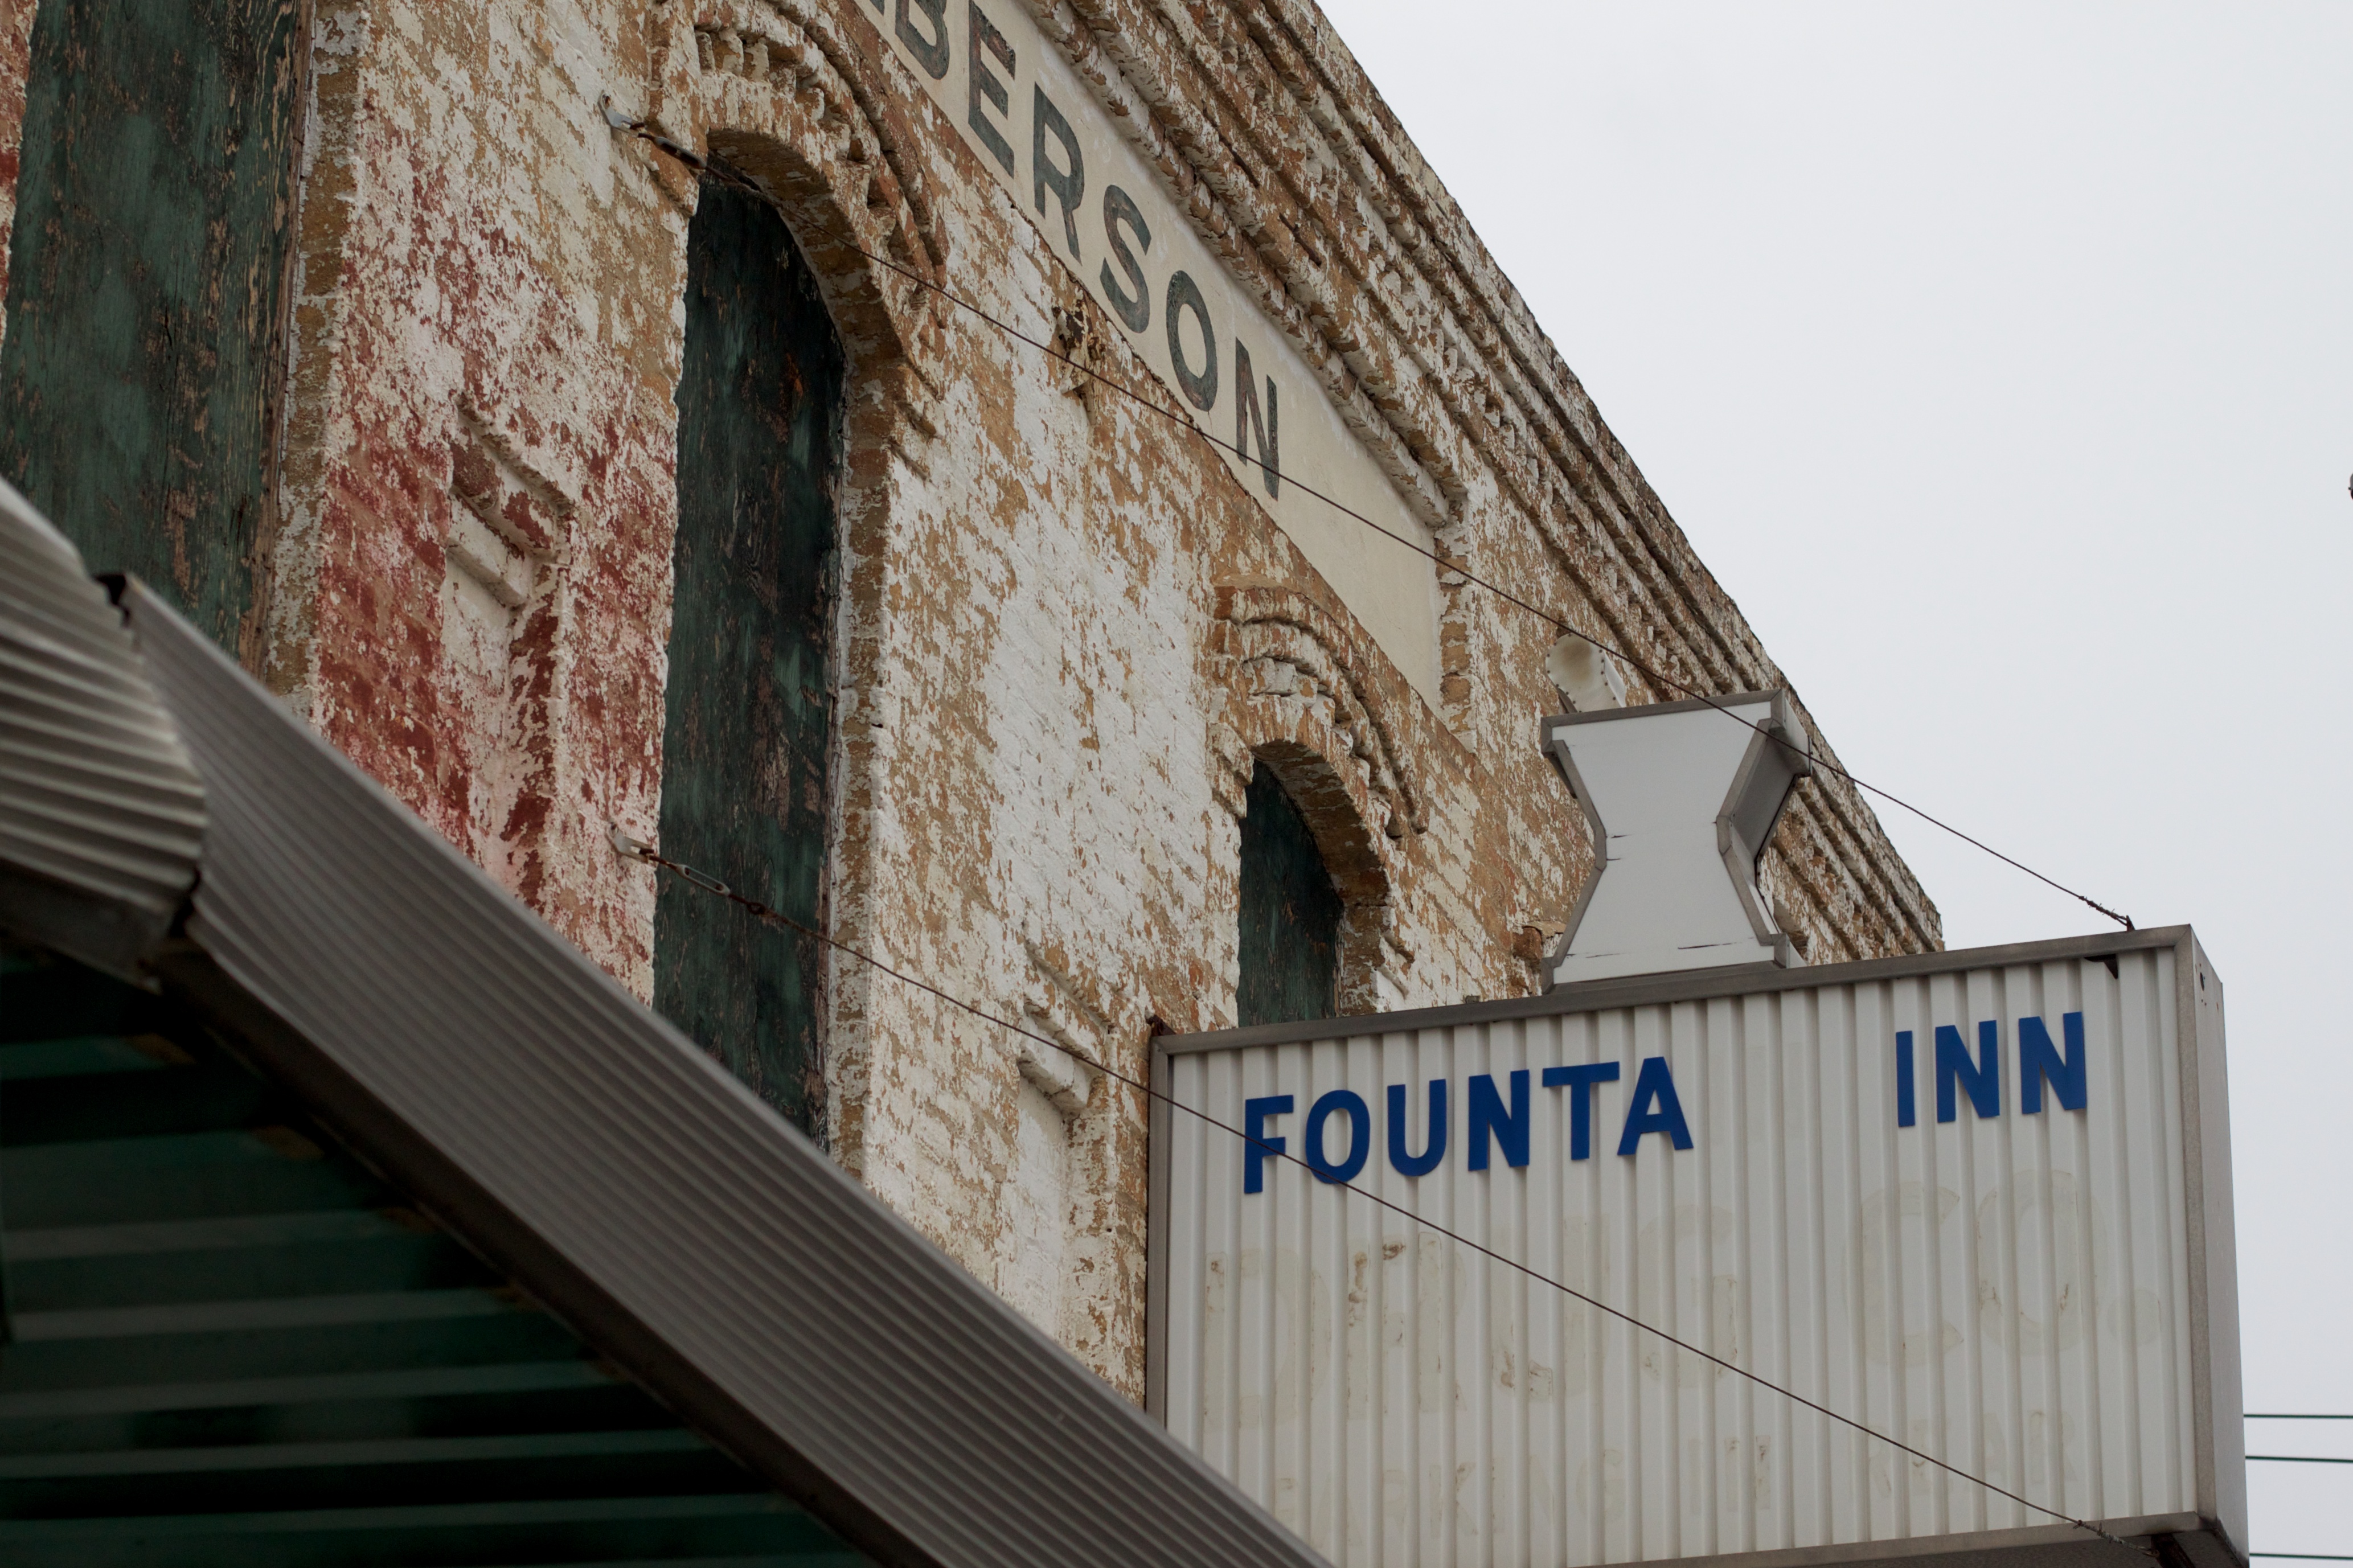
architecture, building, wall, facade, odyssey